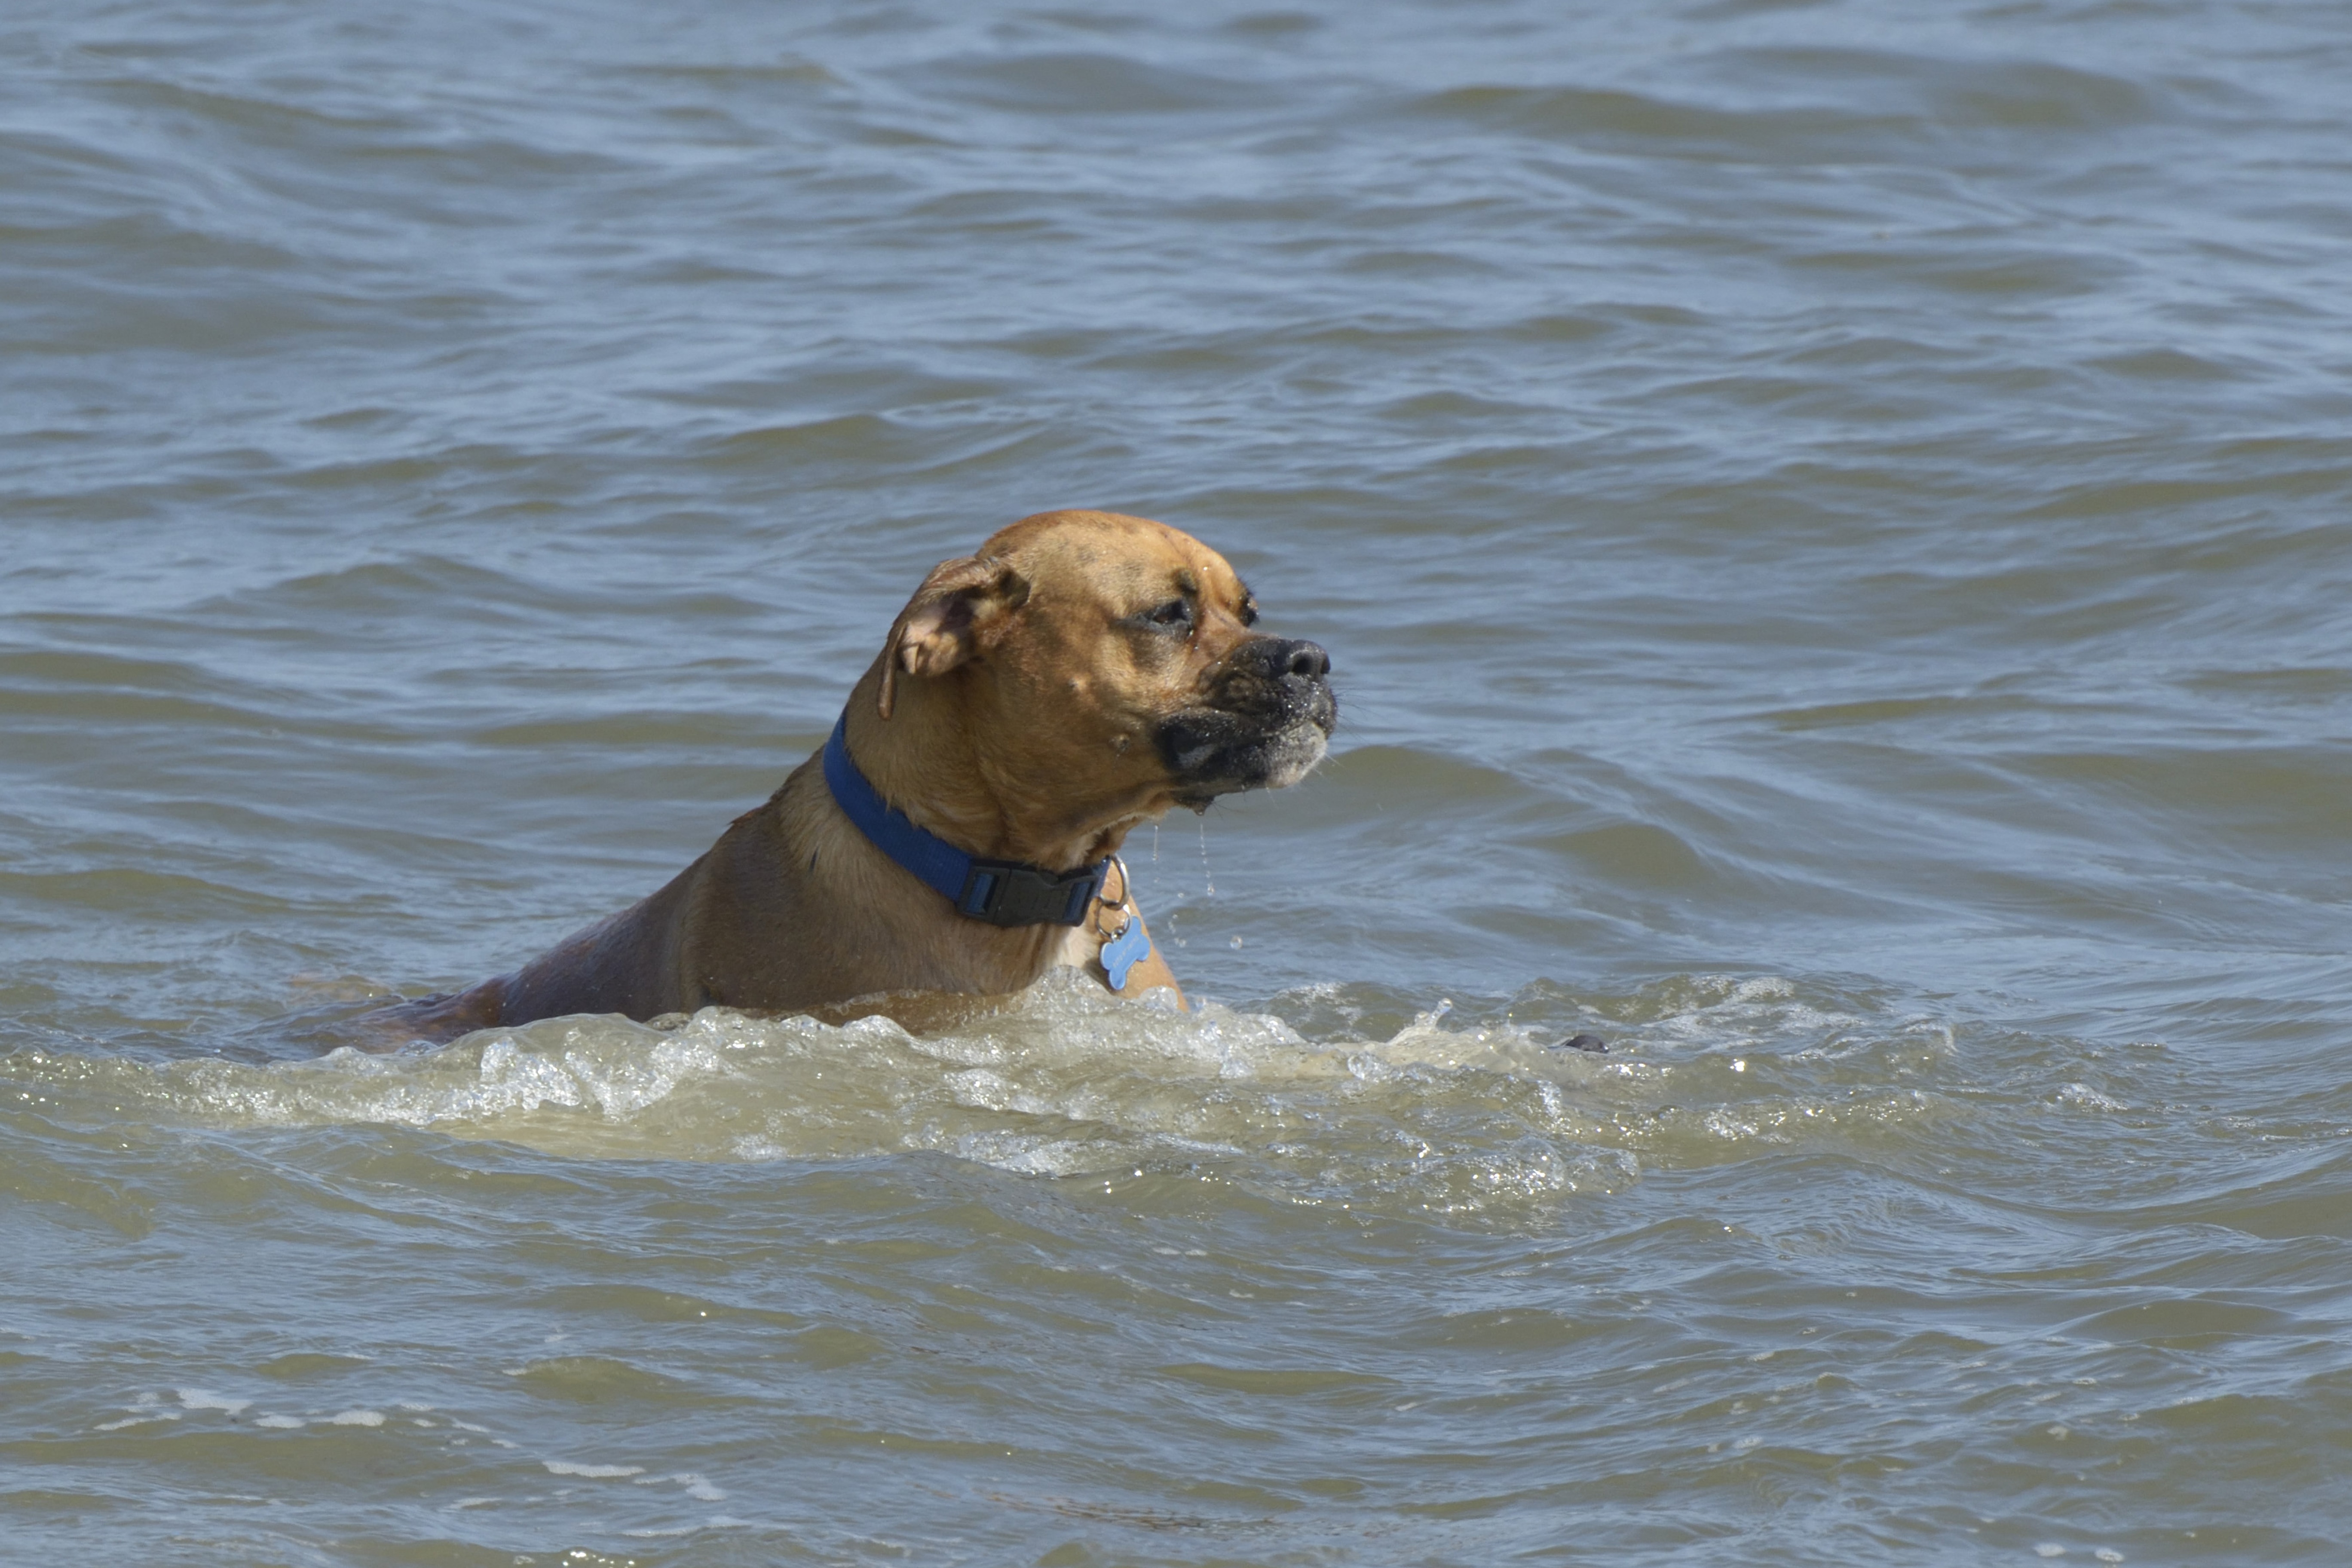
sea, dog, mammal, dogs, vertebrate, labrador retriever, dog like mammal, grace under water